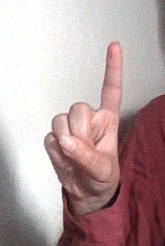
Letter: bb